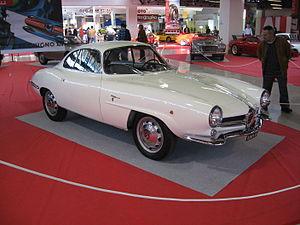
Carrozzeria Allemano ou Allemano est une entreprise de design en carrosserie automobile italienne, fondée par le designer Serafino Allemano en 1928, à Turin, en activité jusqu'en 1965.